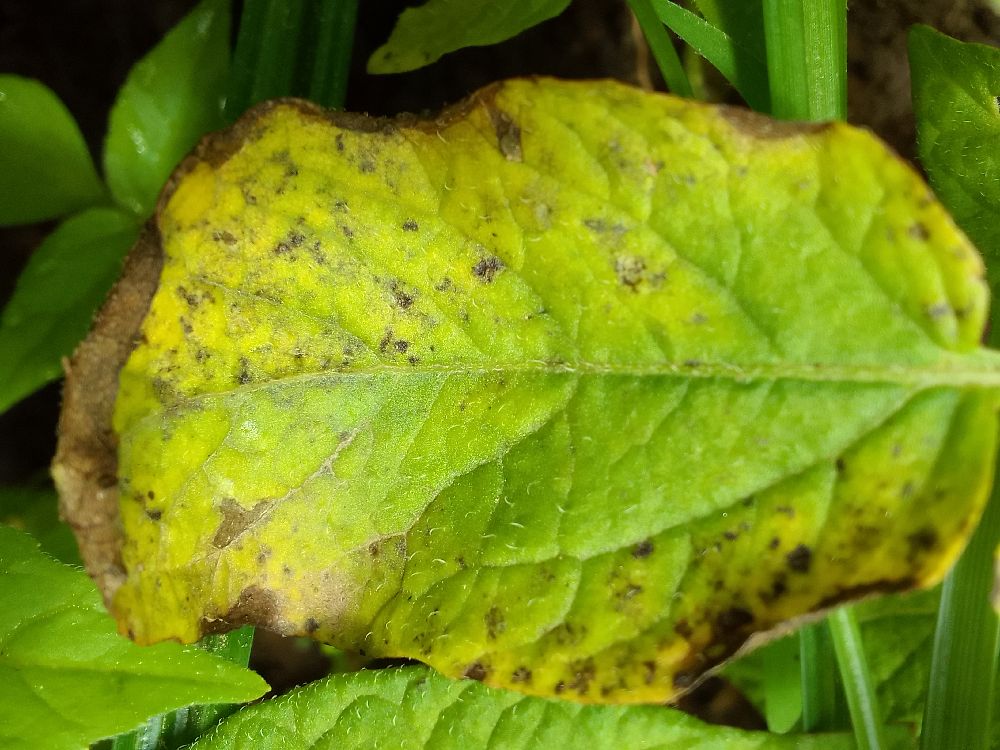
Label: Early blight